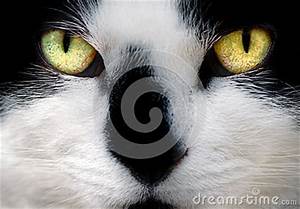
Label: cat